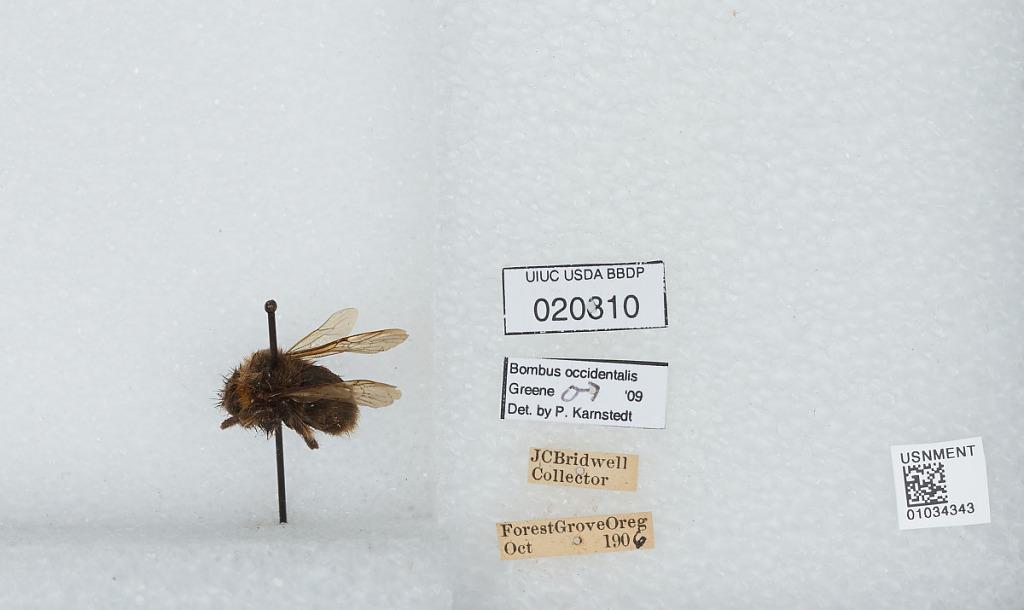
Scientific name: Bombus sp.
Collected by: J. Bridwell
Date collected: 1906-10-
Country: United States
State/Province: Oregon
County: Washington
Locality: Forest Grove
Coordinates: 45.5197, -123.111
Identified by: Karnstedt, P.